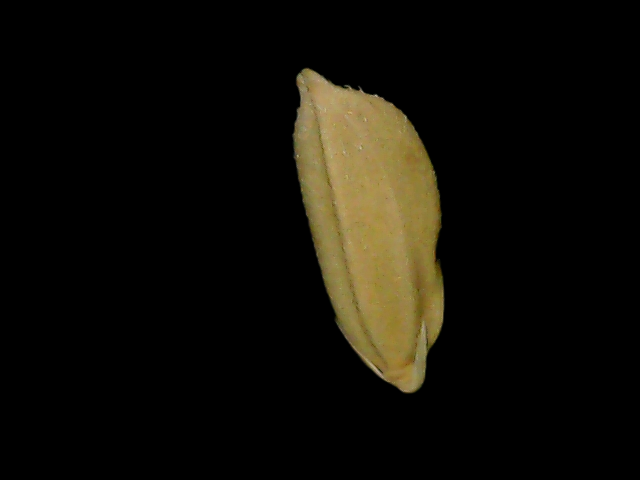
Rice variety: Bd76